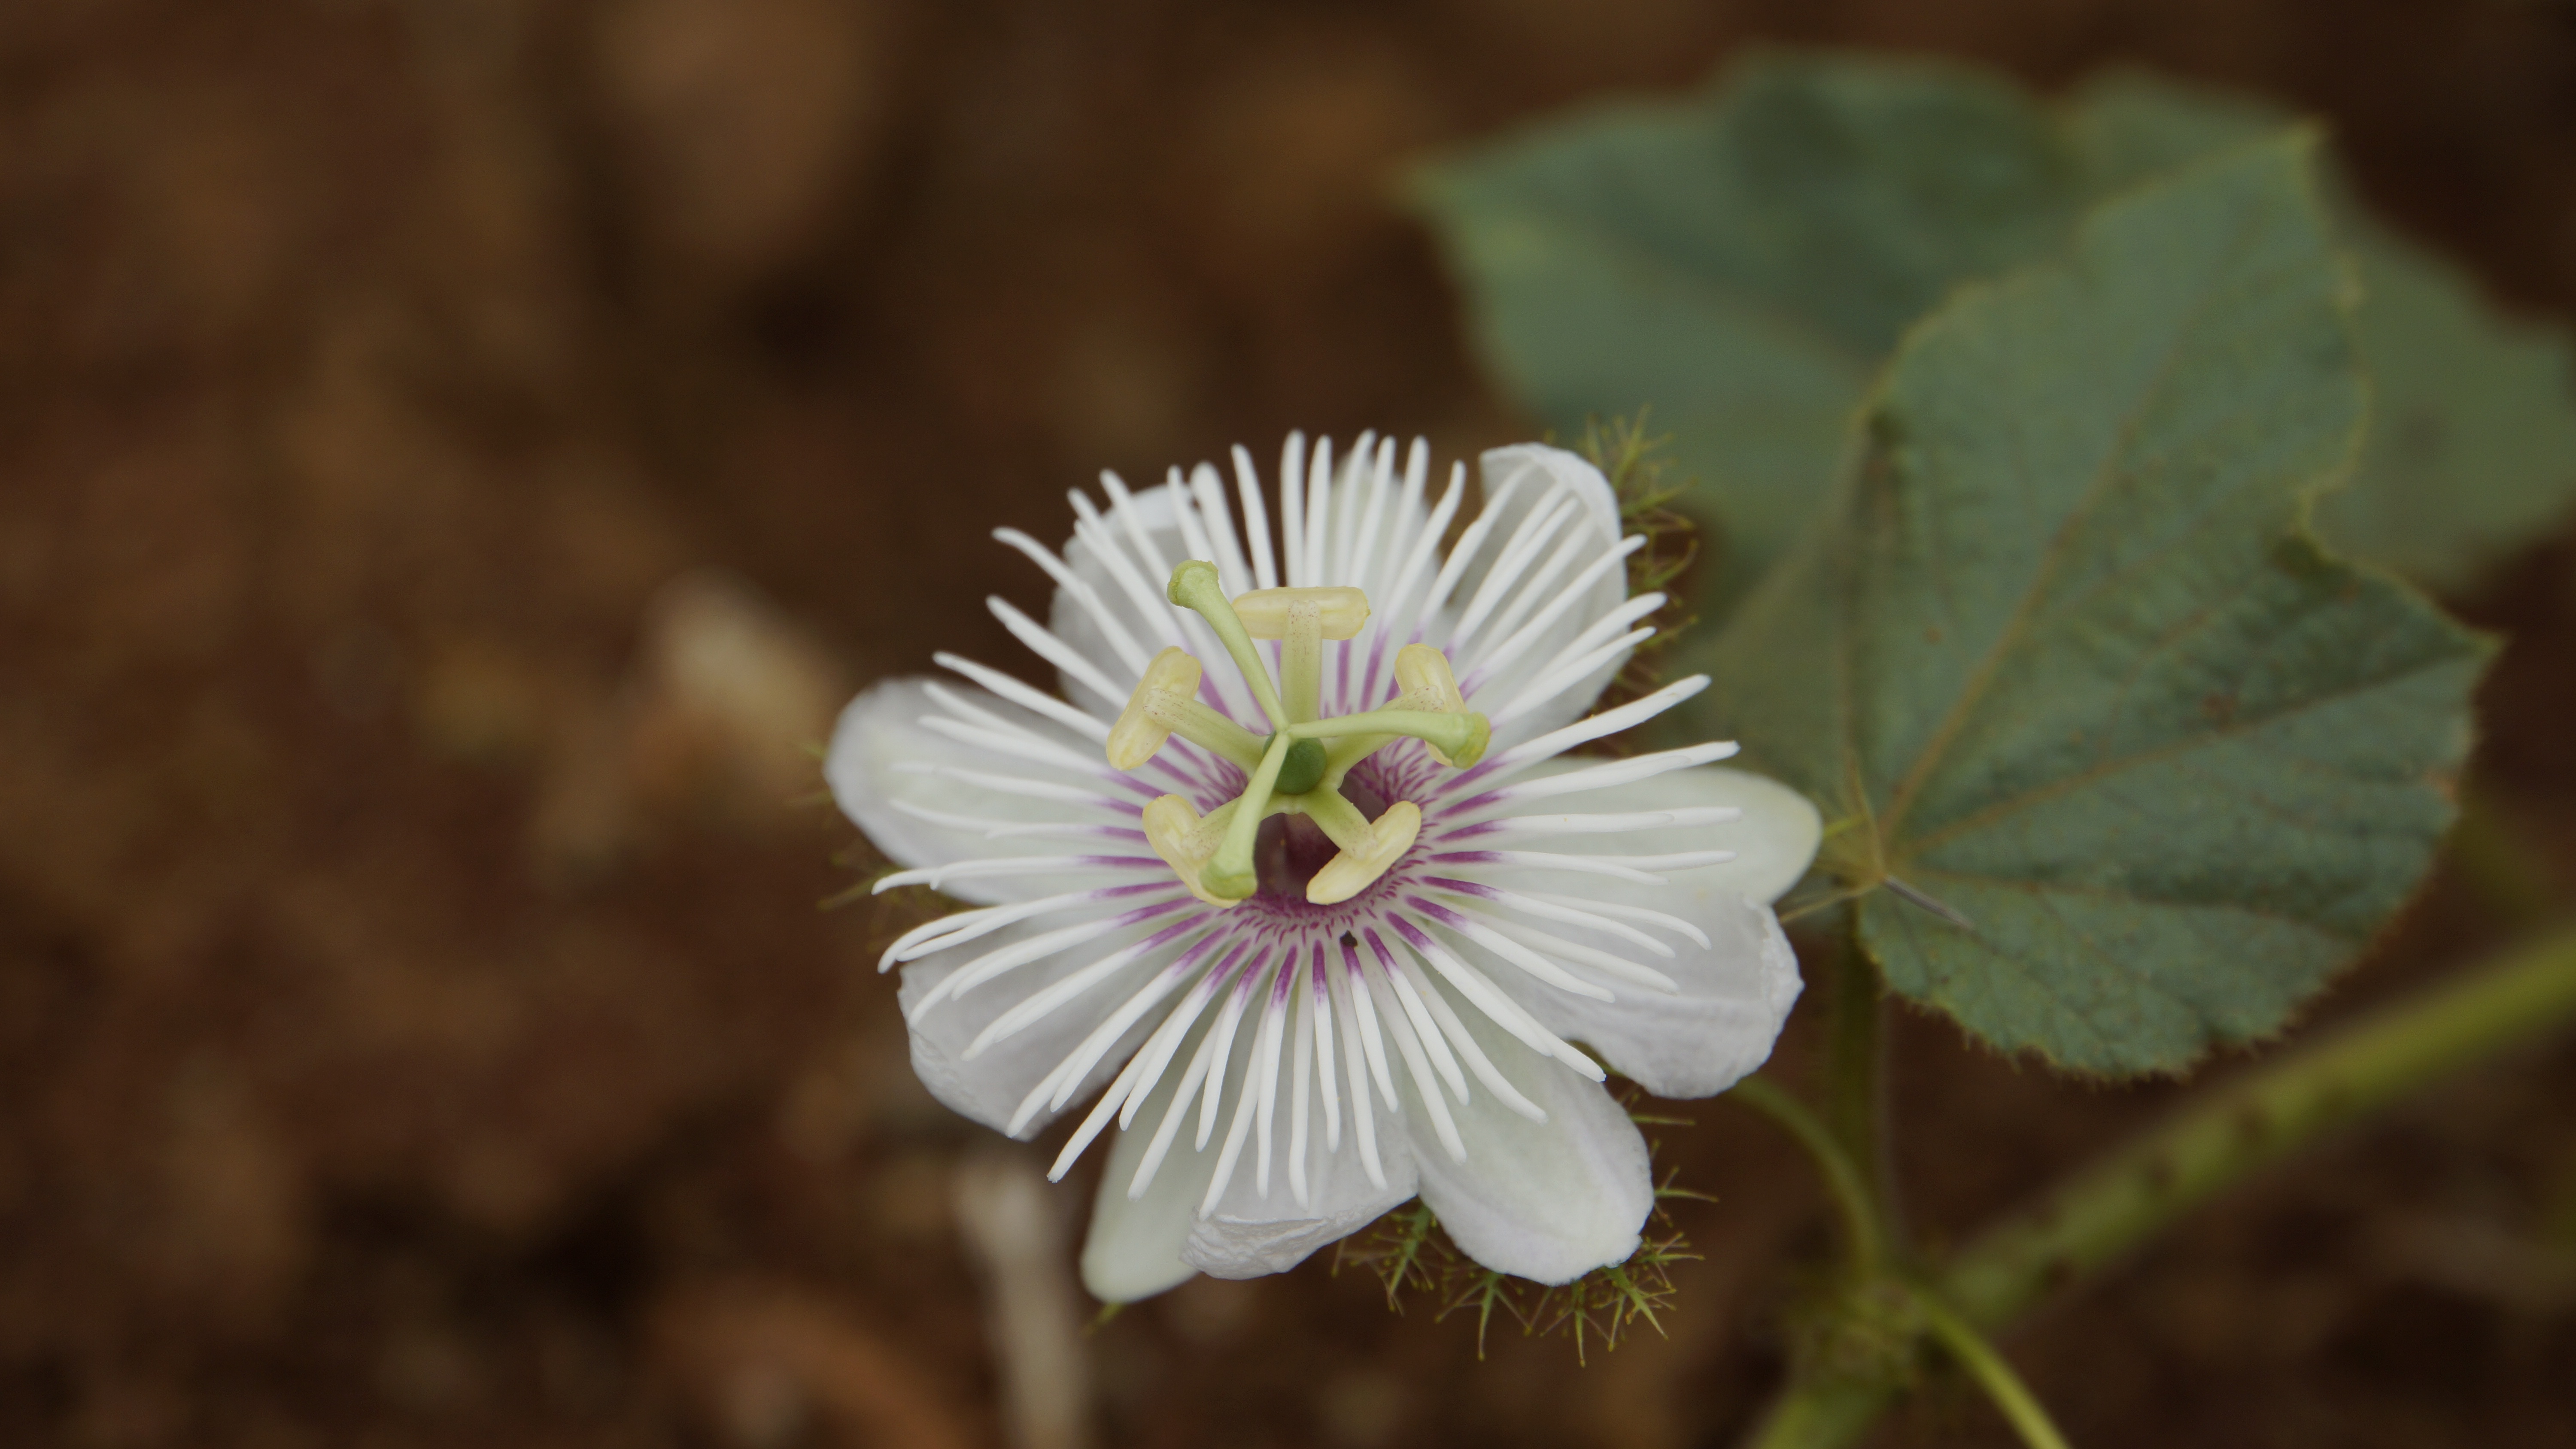
nature, blossom, plant, photography, sunlight, leaf, flower, petal, produce, botany, flora, wildflower, close up, 3, macro photography, flowering plant, kathokrok, to strip the morning grass, 3 the elephant, 3 the elephant grass, kathokrok woods, coccinia grandis guava, wild rambutan, plant stem, land plant